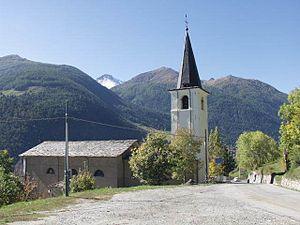
église paroissiale Saint-Etienne à Allein - Vallée d'Aoste (Italie)
Allein est une commune italienne alpine de la région Vallée d'Aoste.